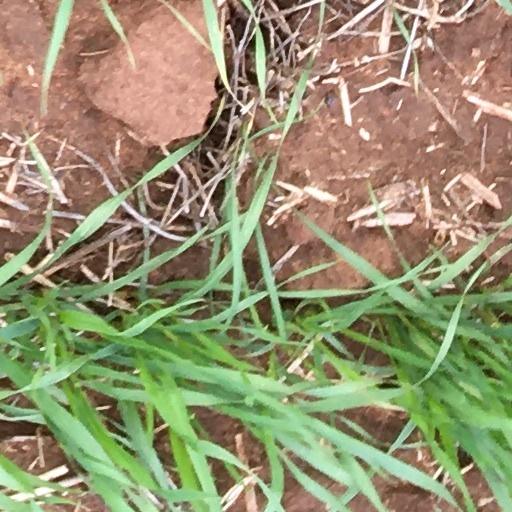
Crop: wheat